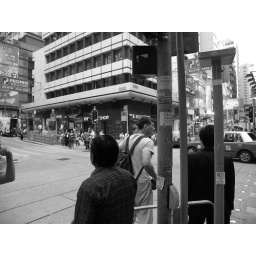
Shot in black and white